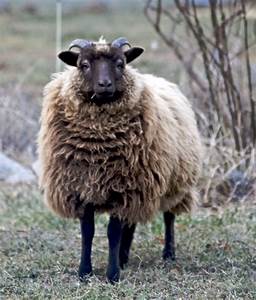
Label: sheep